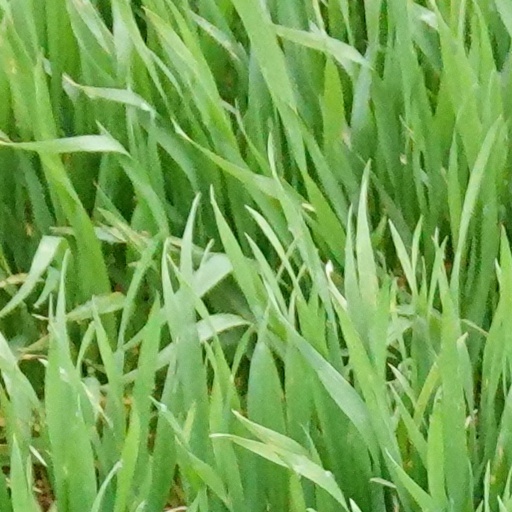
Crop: wheat